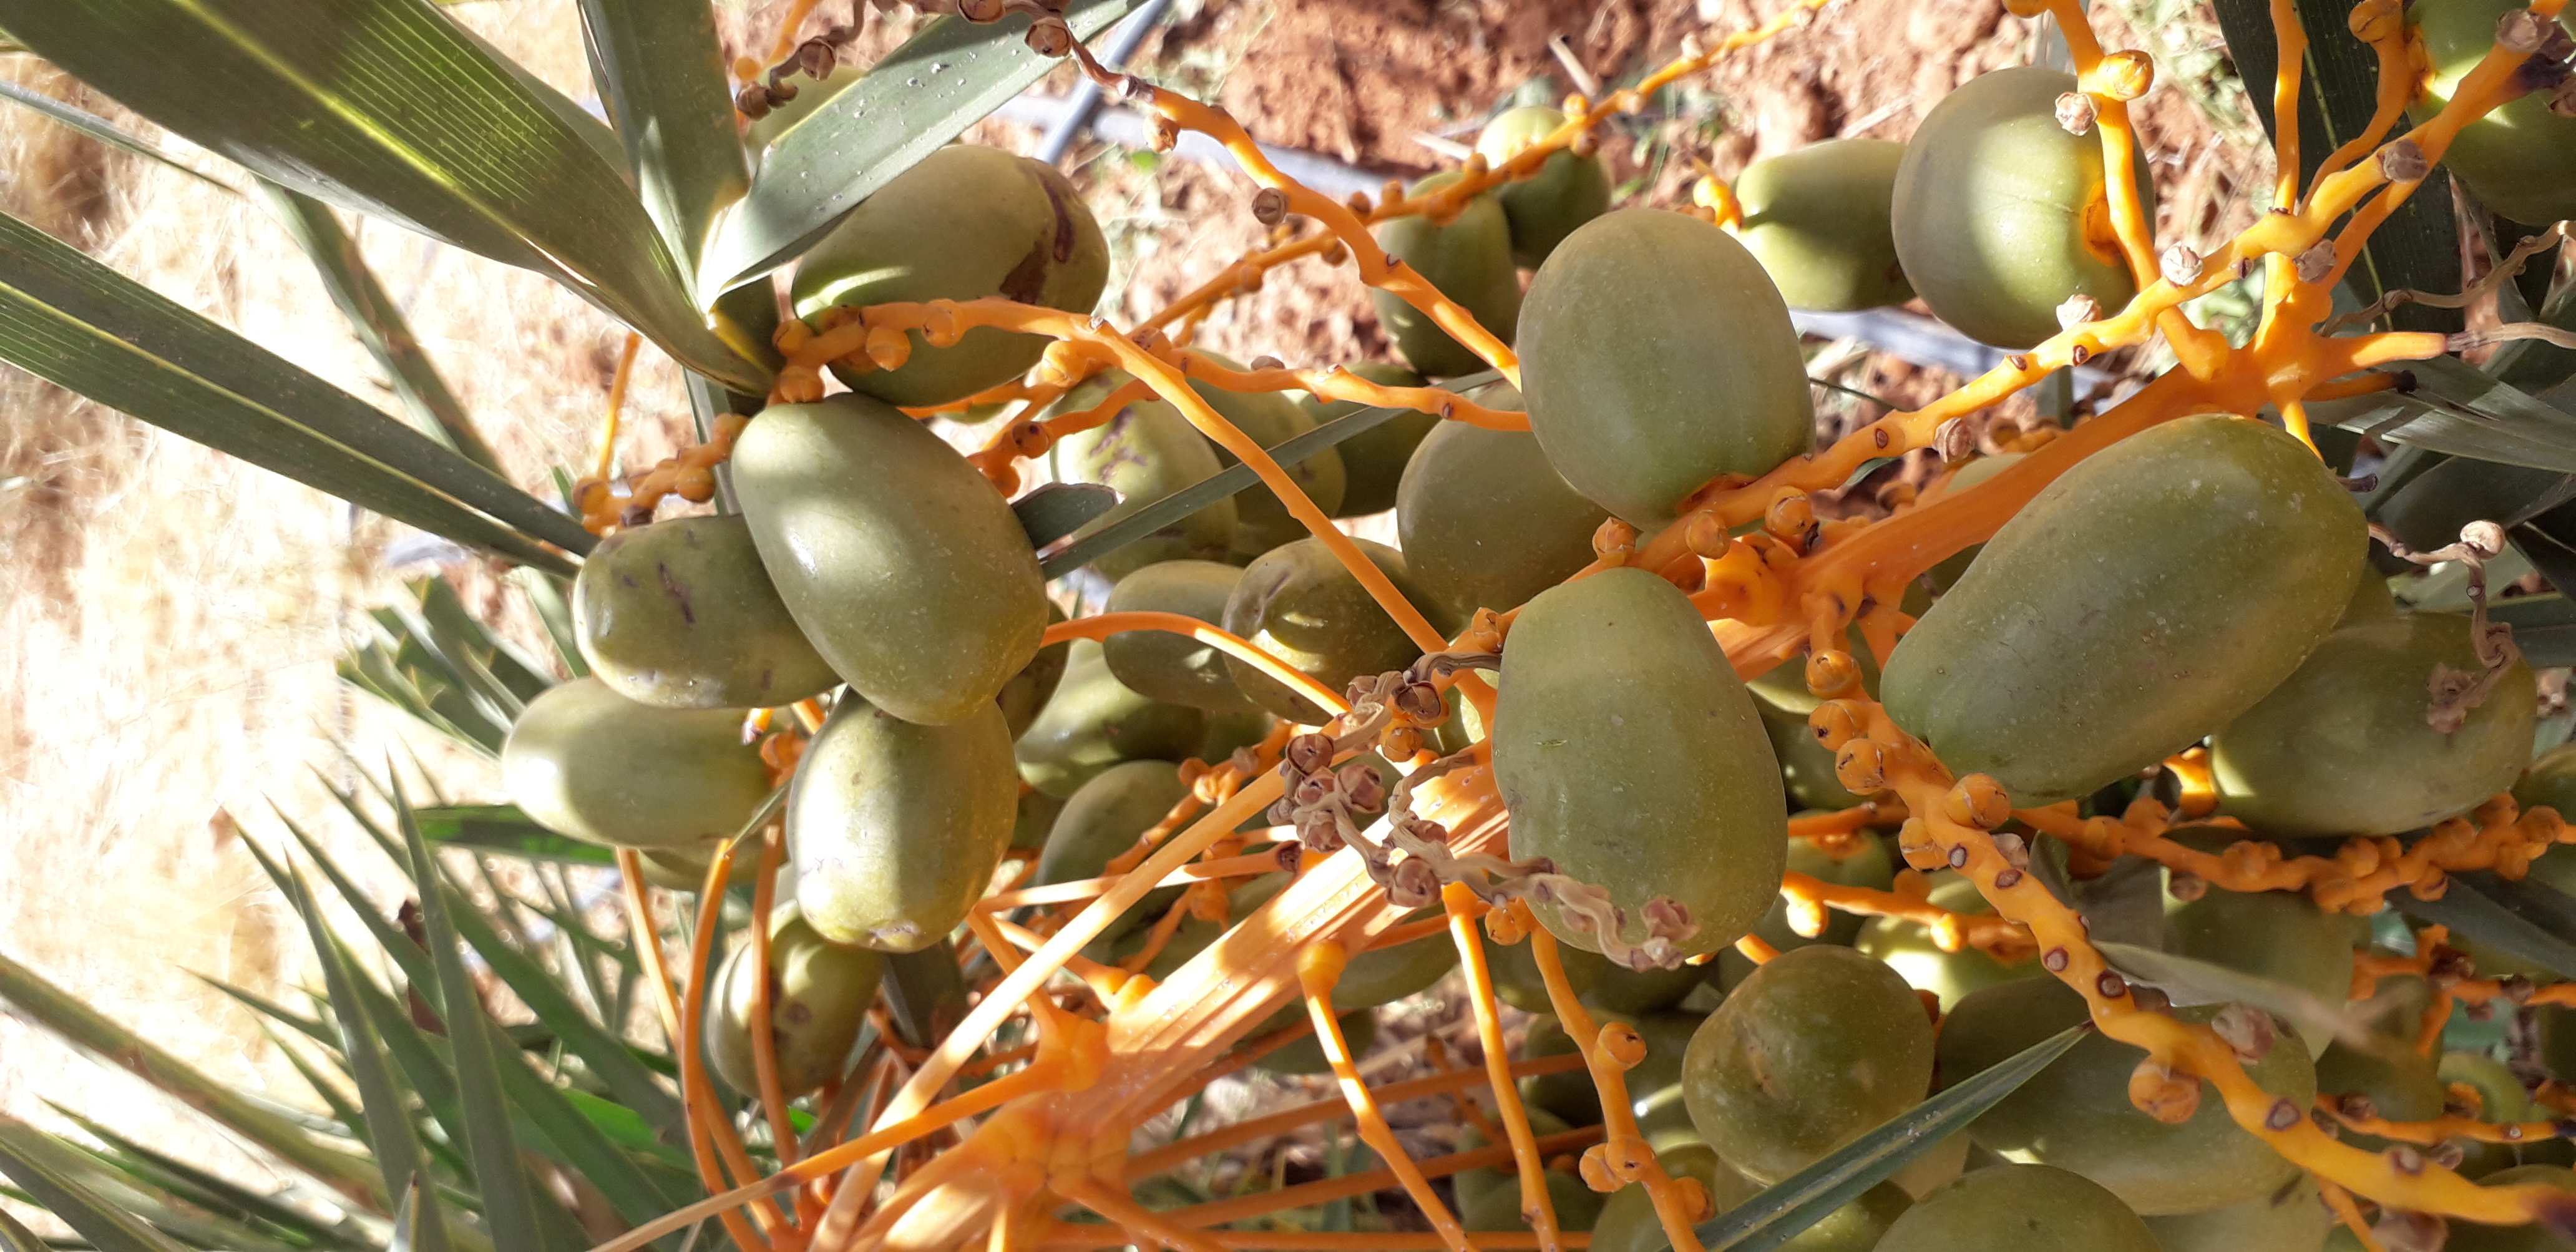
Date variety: Boufagous